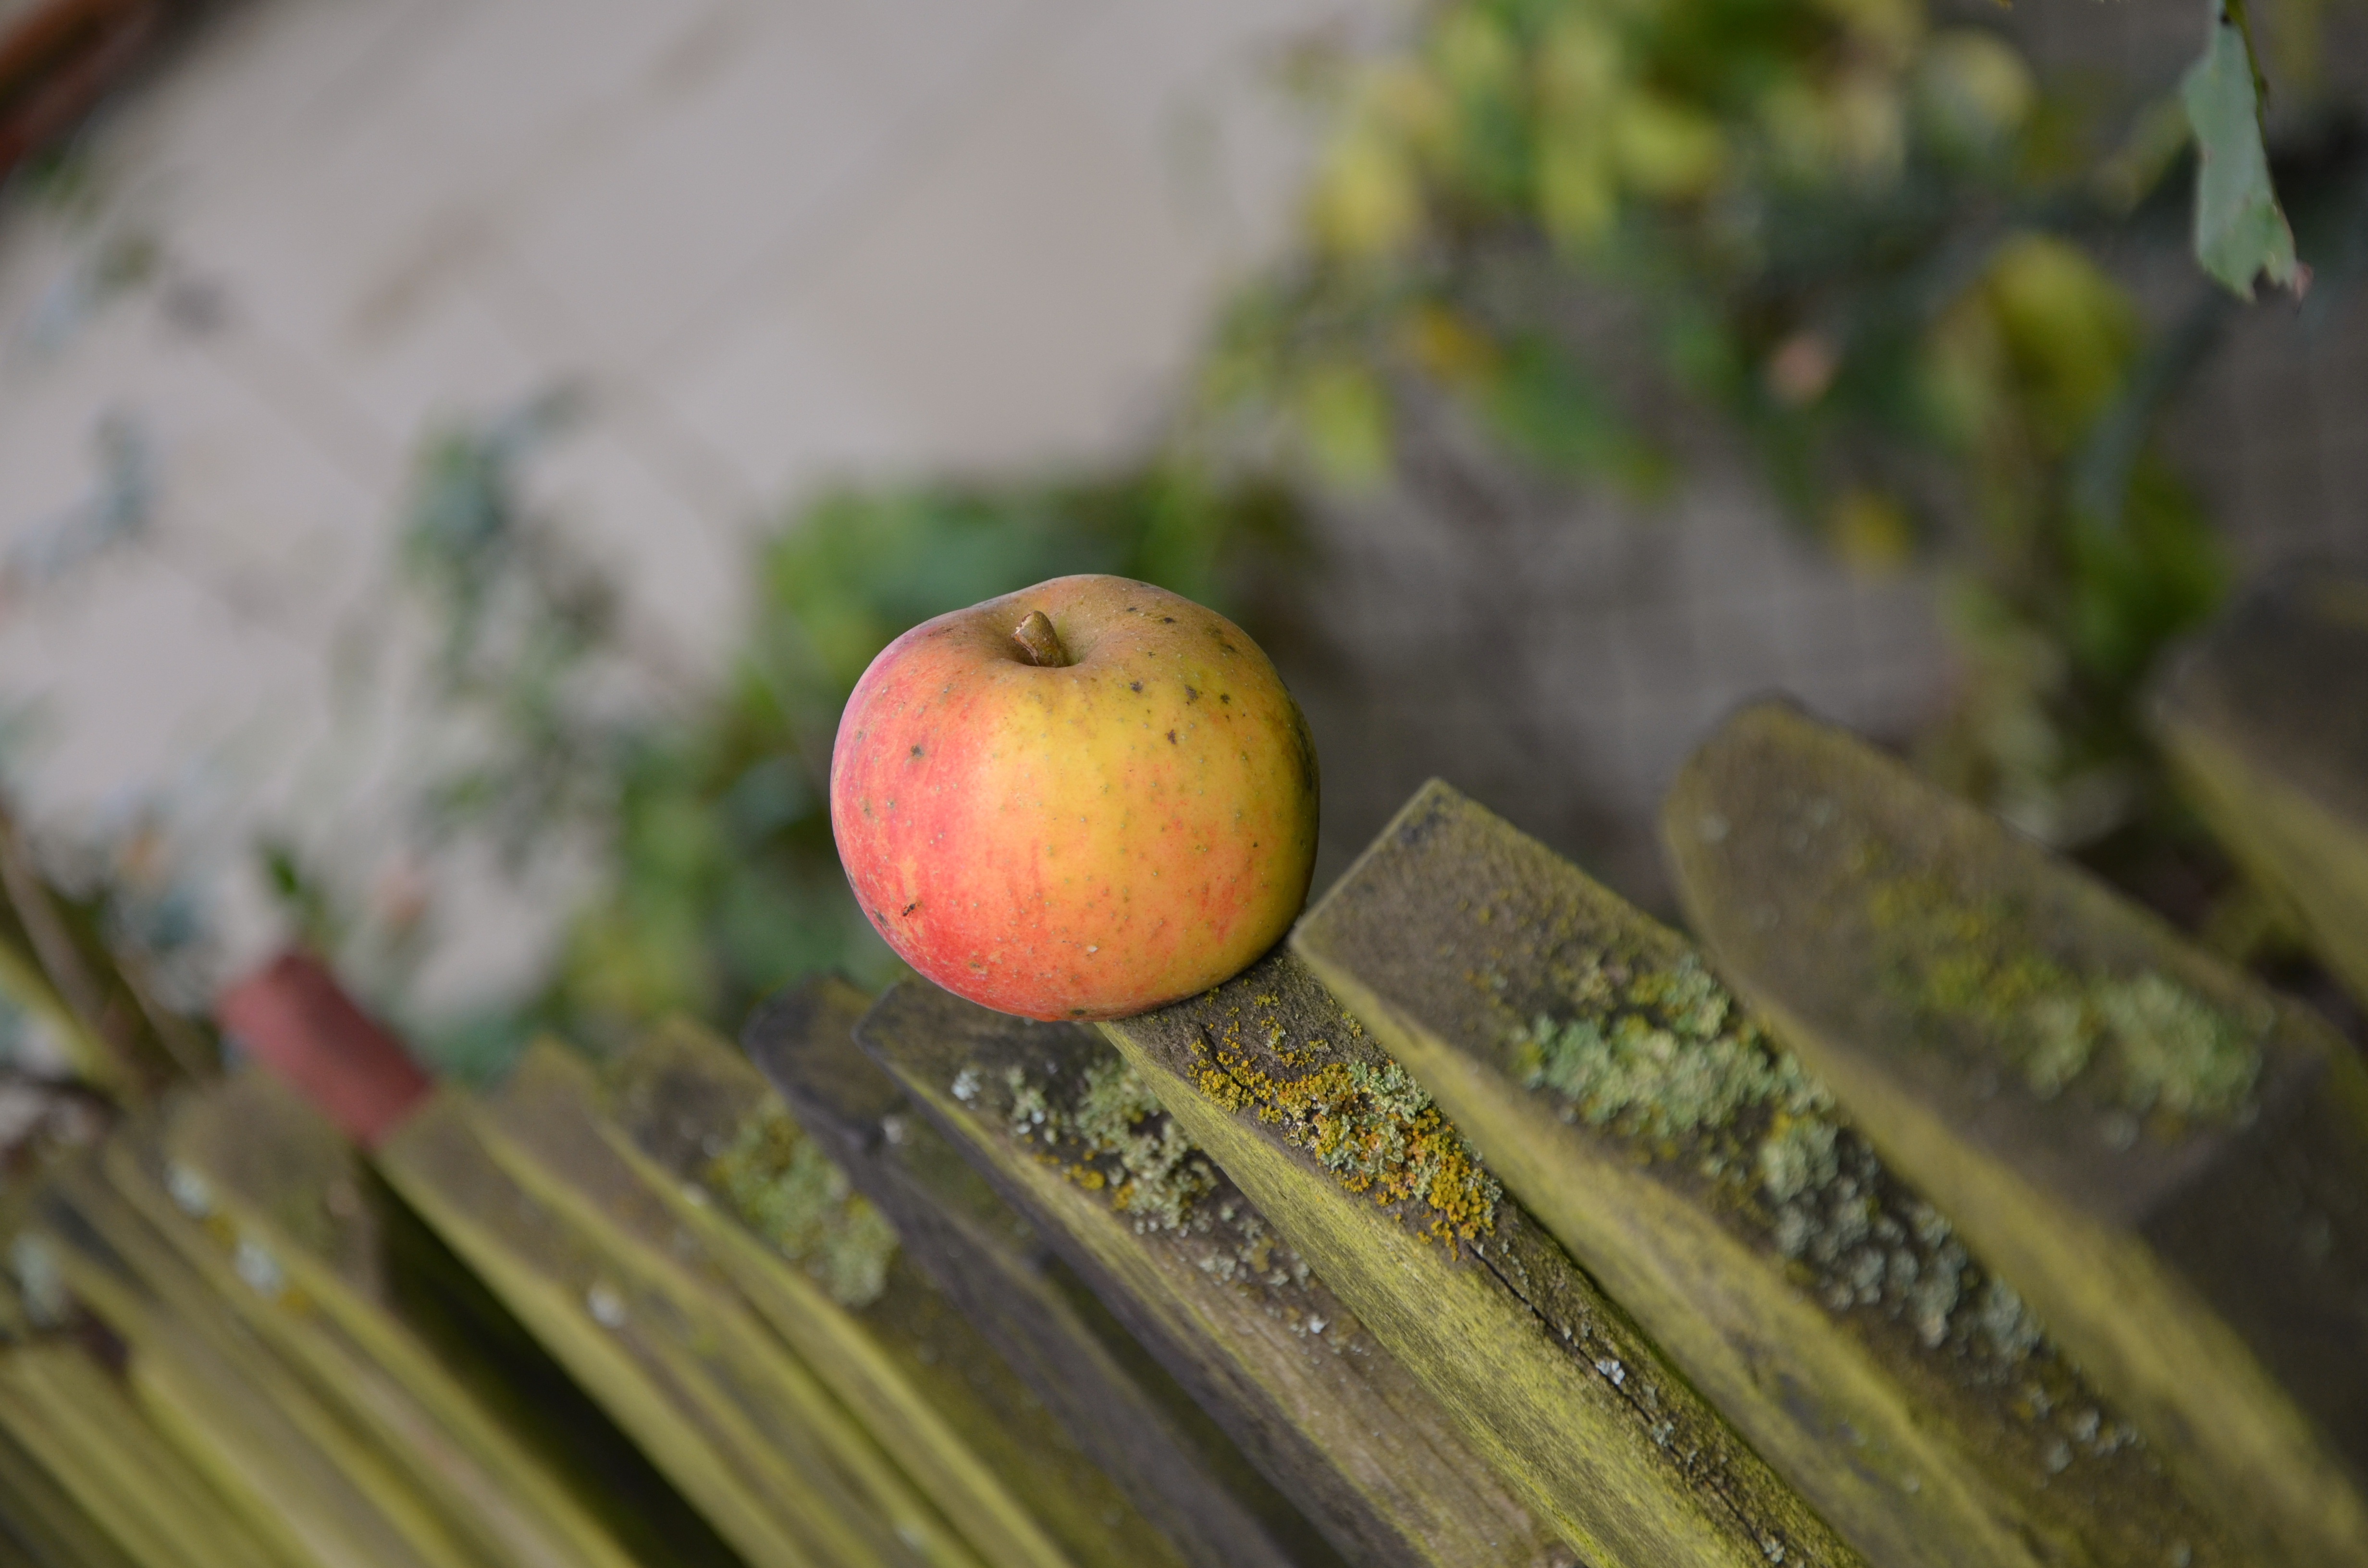
apple, tree, nature, branch, fence, plant, fruit, leaf, flower, food, green, produce, autumn, flora, close up, windfall, october, macro photography, flowering plant, land plant